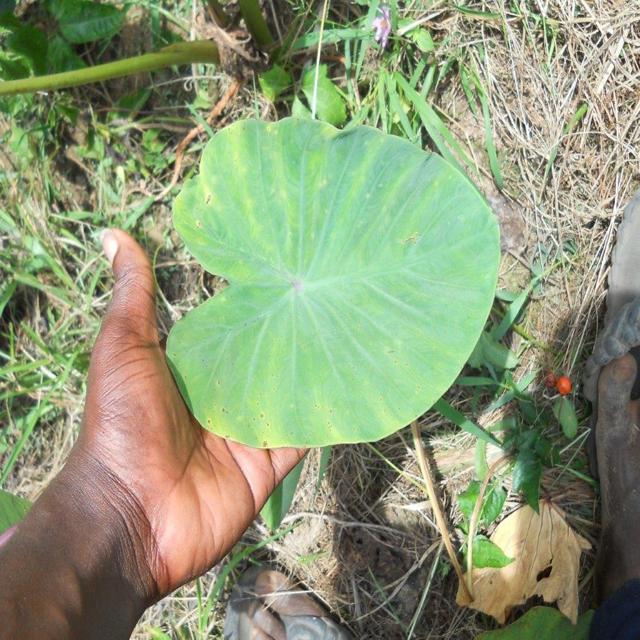
Label: Early_Blight